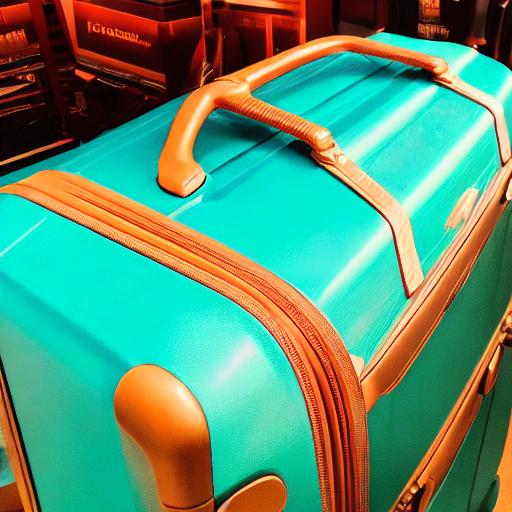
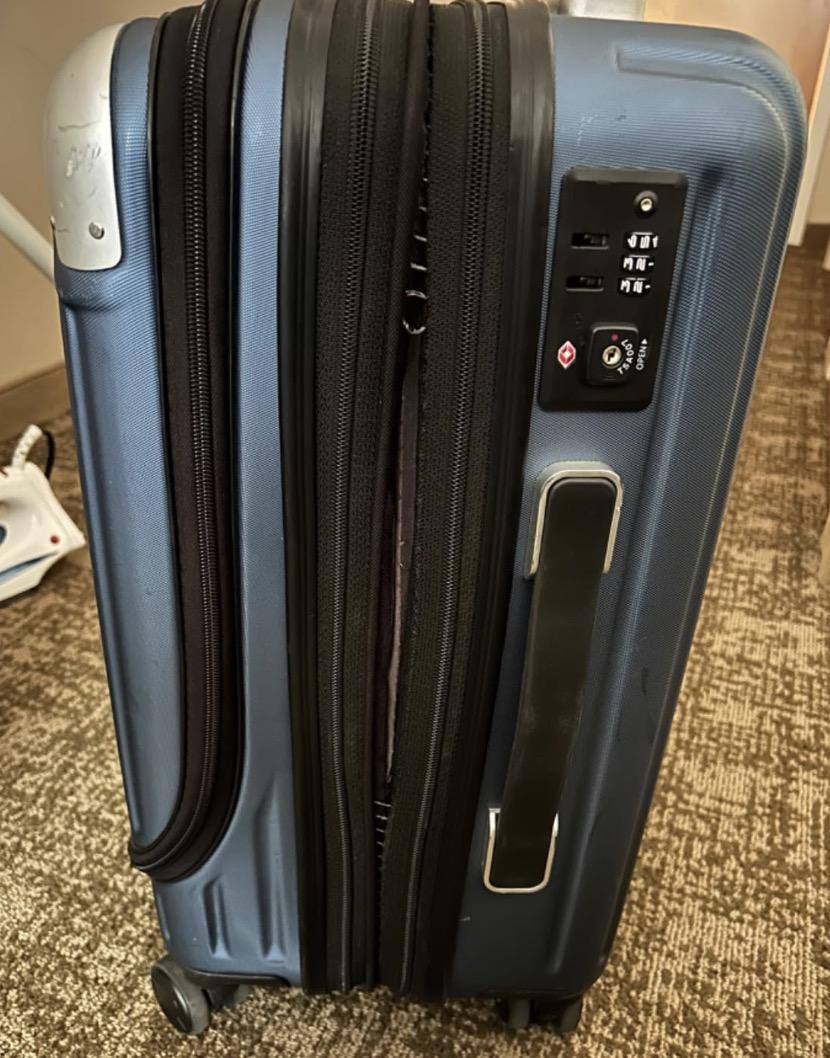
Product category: items_tea
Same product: no